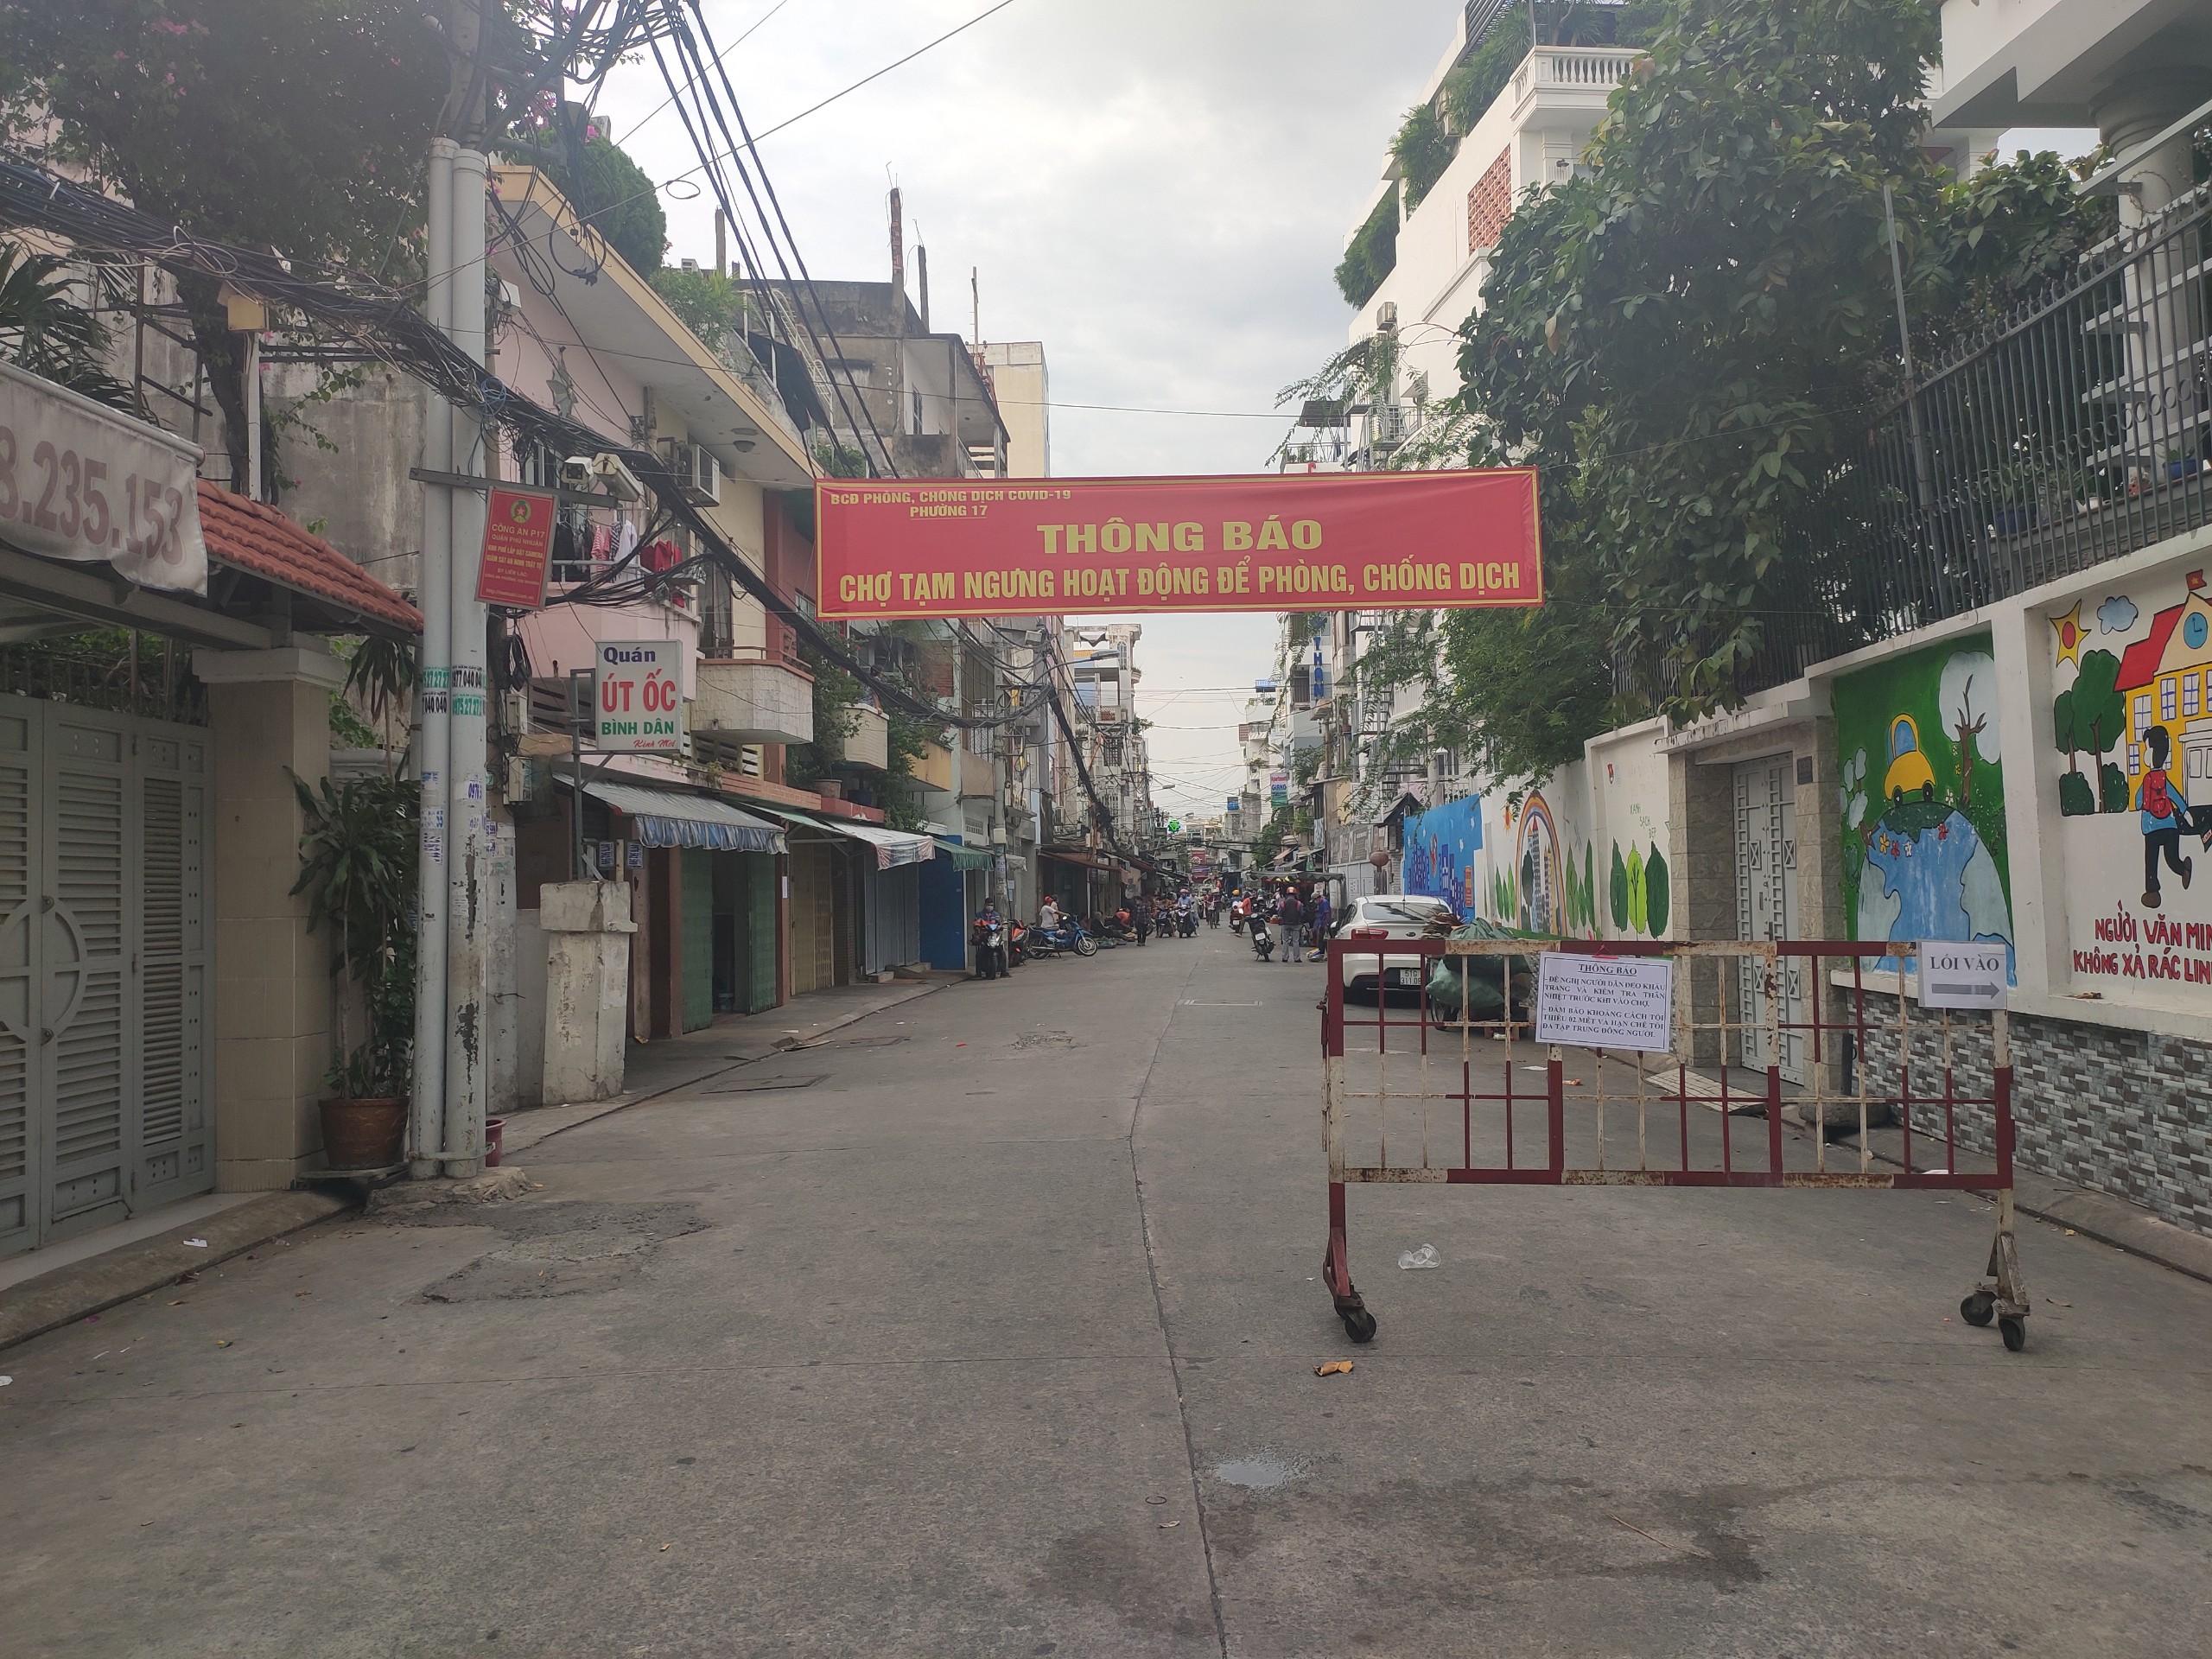
có một cái rào chắn xuất hiện ở trên đường